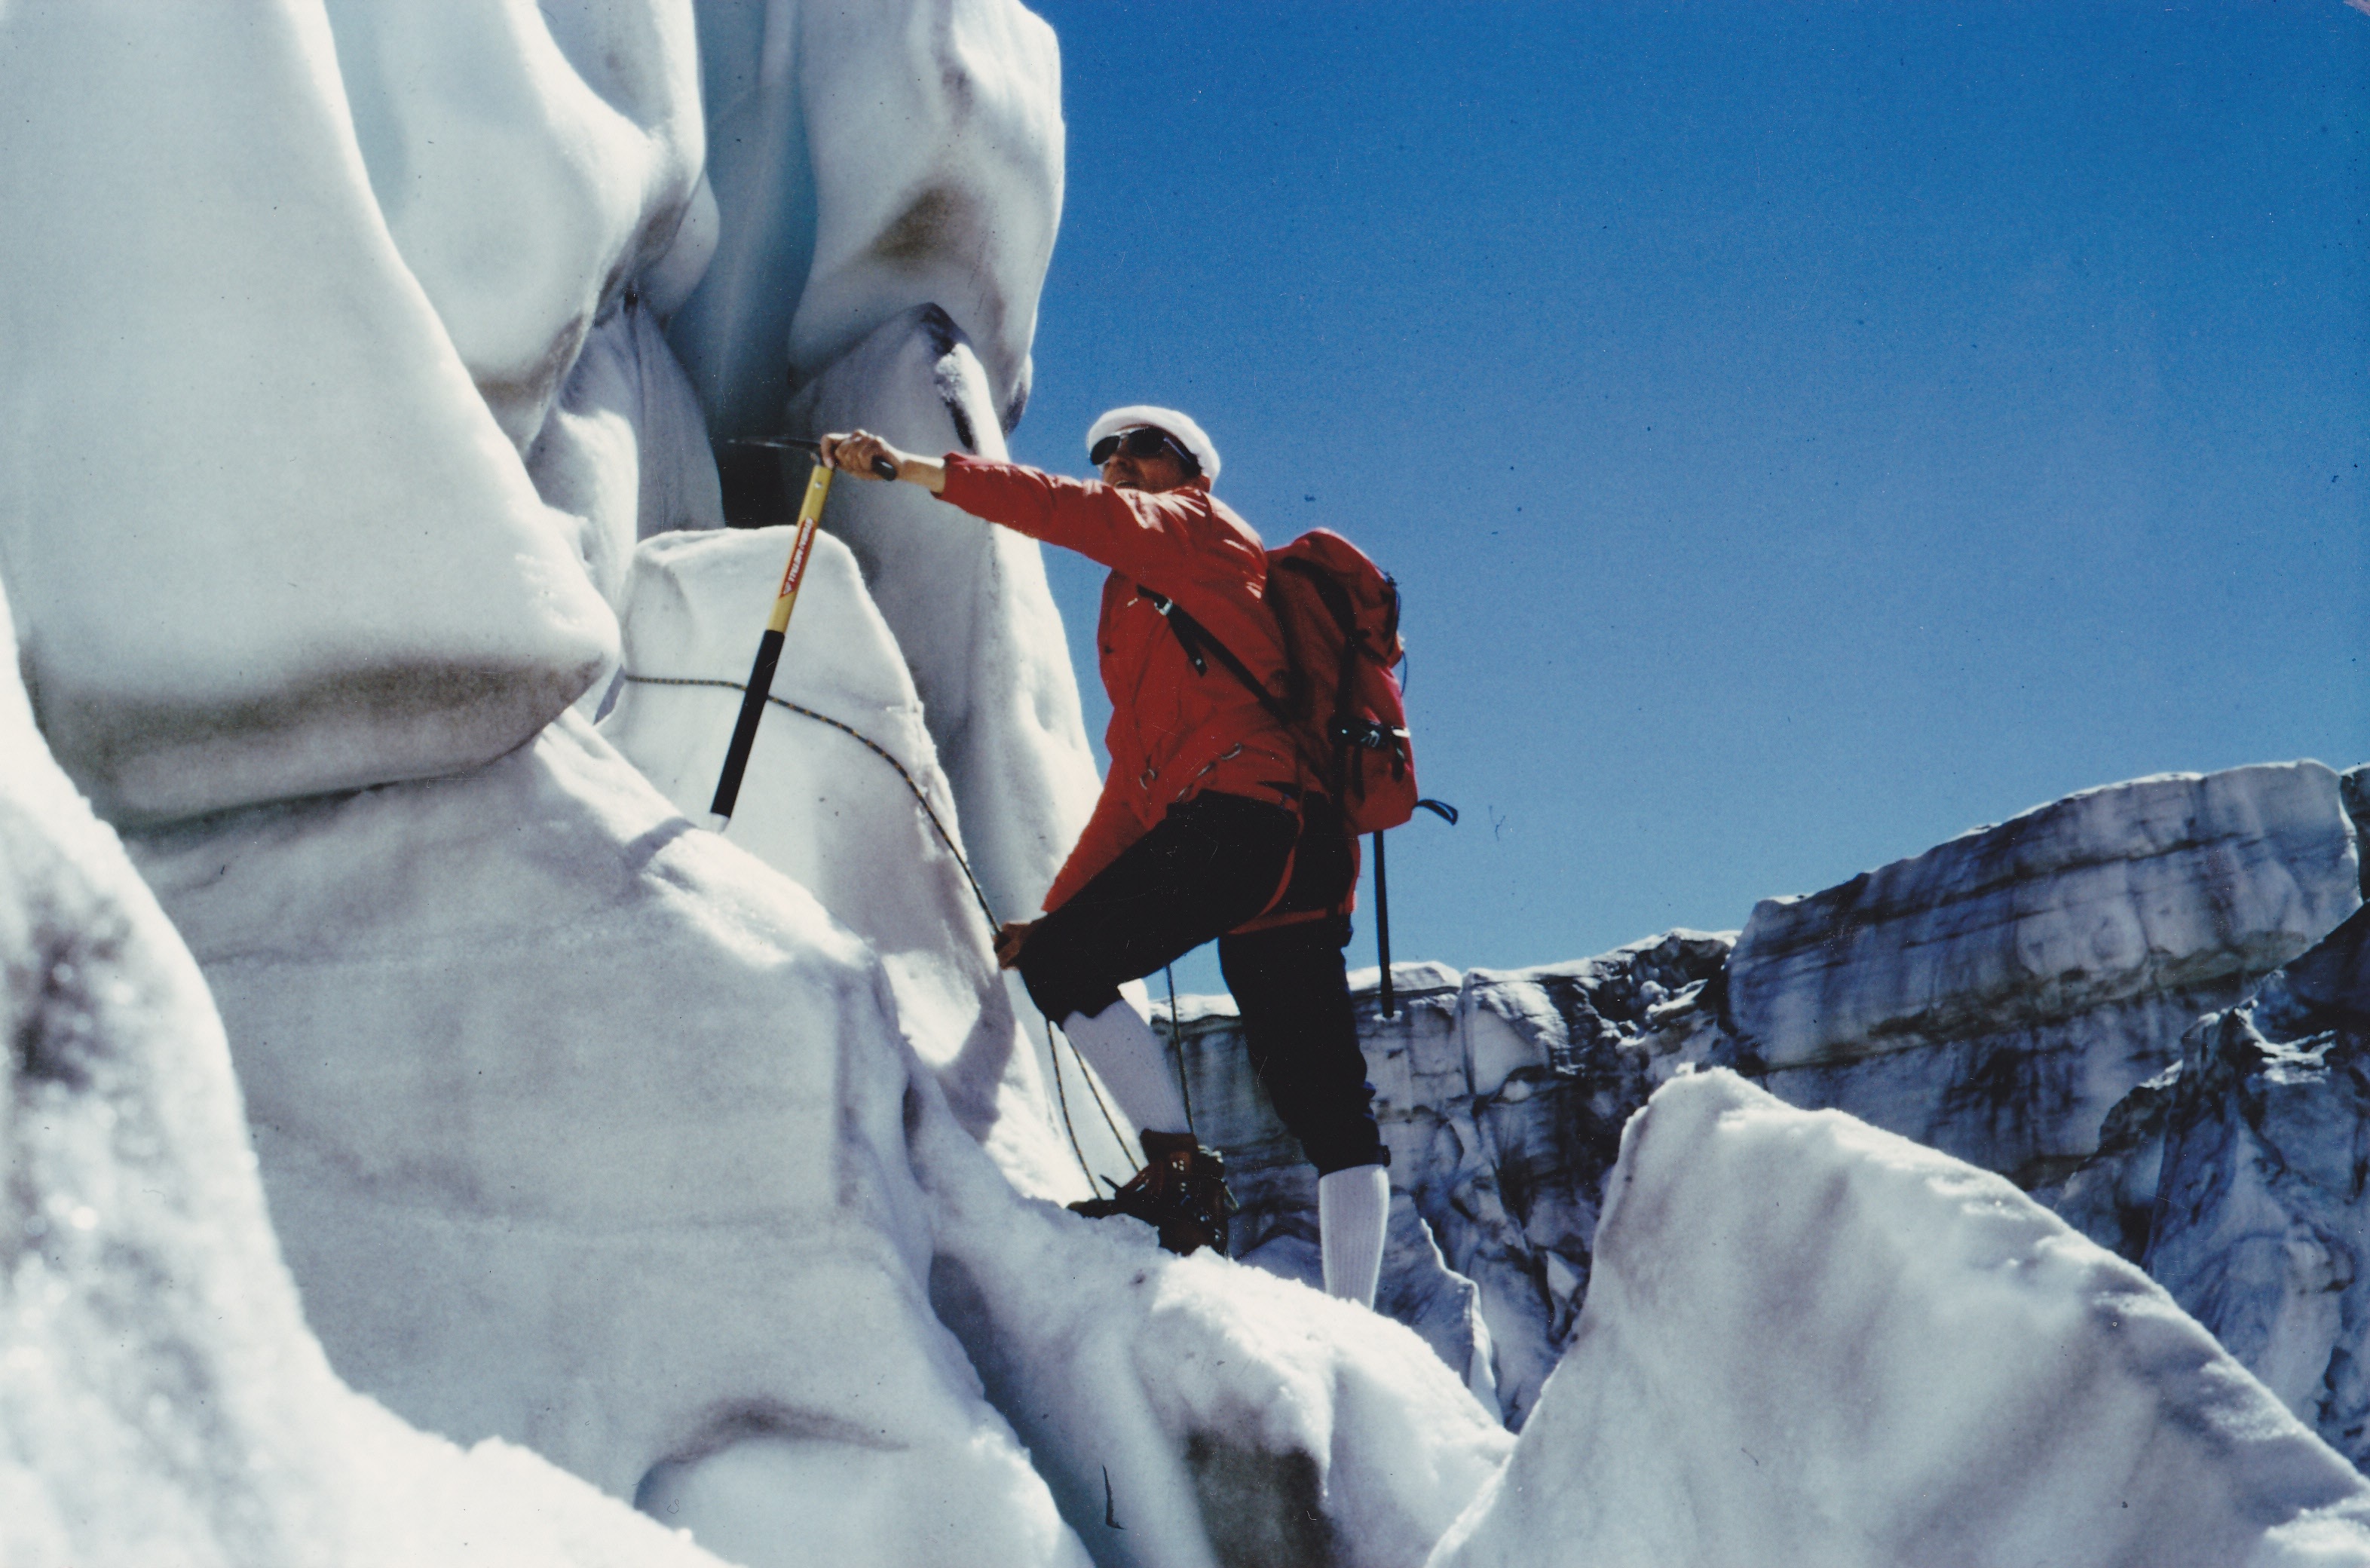
nature, snow, winter, adventure, ice, glacier, alpine, extreme sport, season, mountaineering, mountaineer, footwear, switzerland, high mountains, freezing, high altitude mountain tour, geological phenomenon